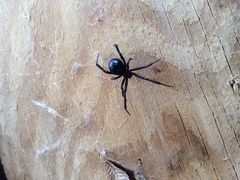
Species: Lactrodectus_hesperus